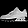
Label: Sneaker